Answer in natural language. Estimate the real world distances between objects in the image. Which object is closer to Doorway (marked A), dark brown wooden dresser with six drawers (marked B) or modern black sofa (marked C)? Choose between the following options: modern black sofa (marked C) or dark brown wooden dresser with six drawers (marked B)
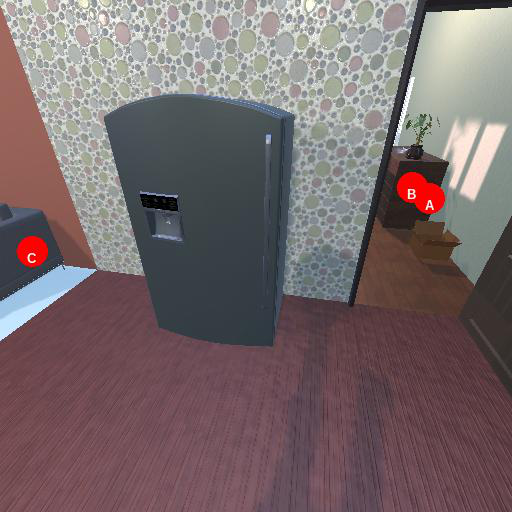
<answer>dark brown wooden dresser with six drawers (marked B)</answer>